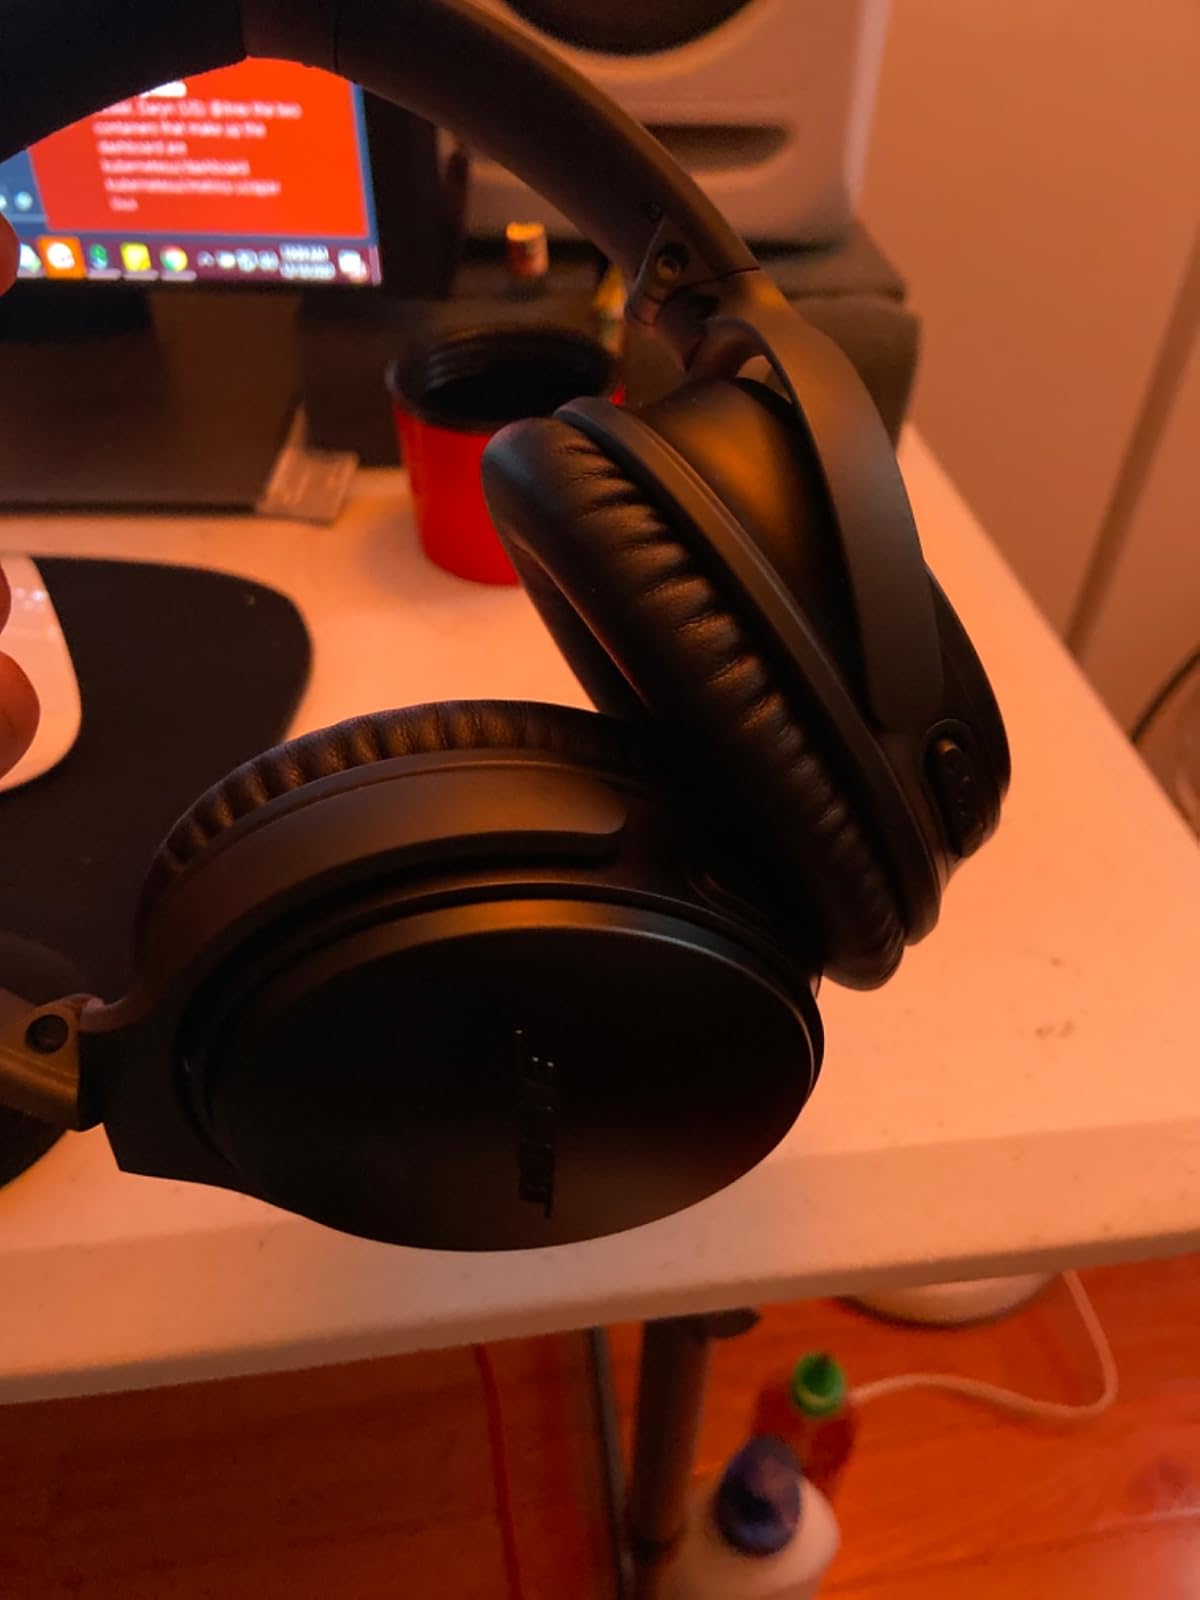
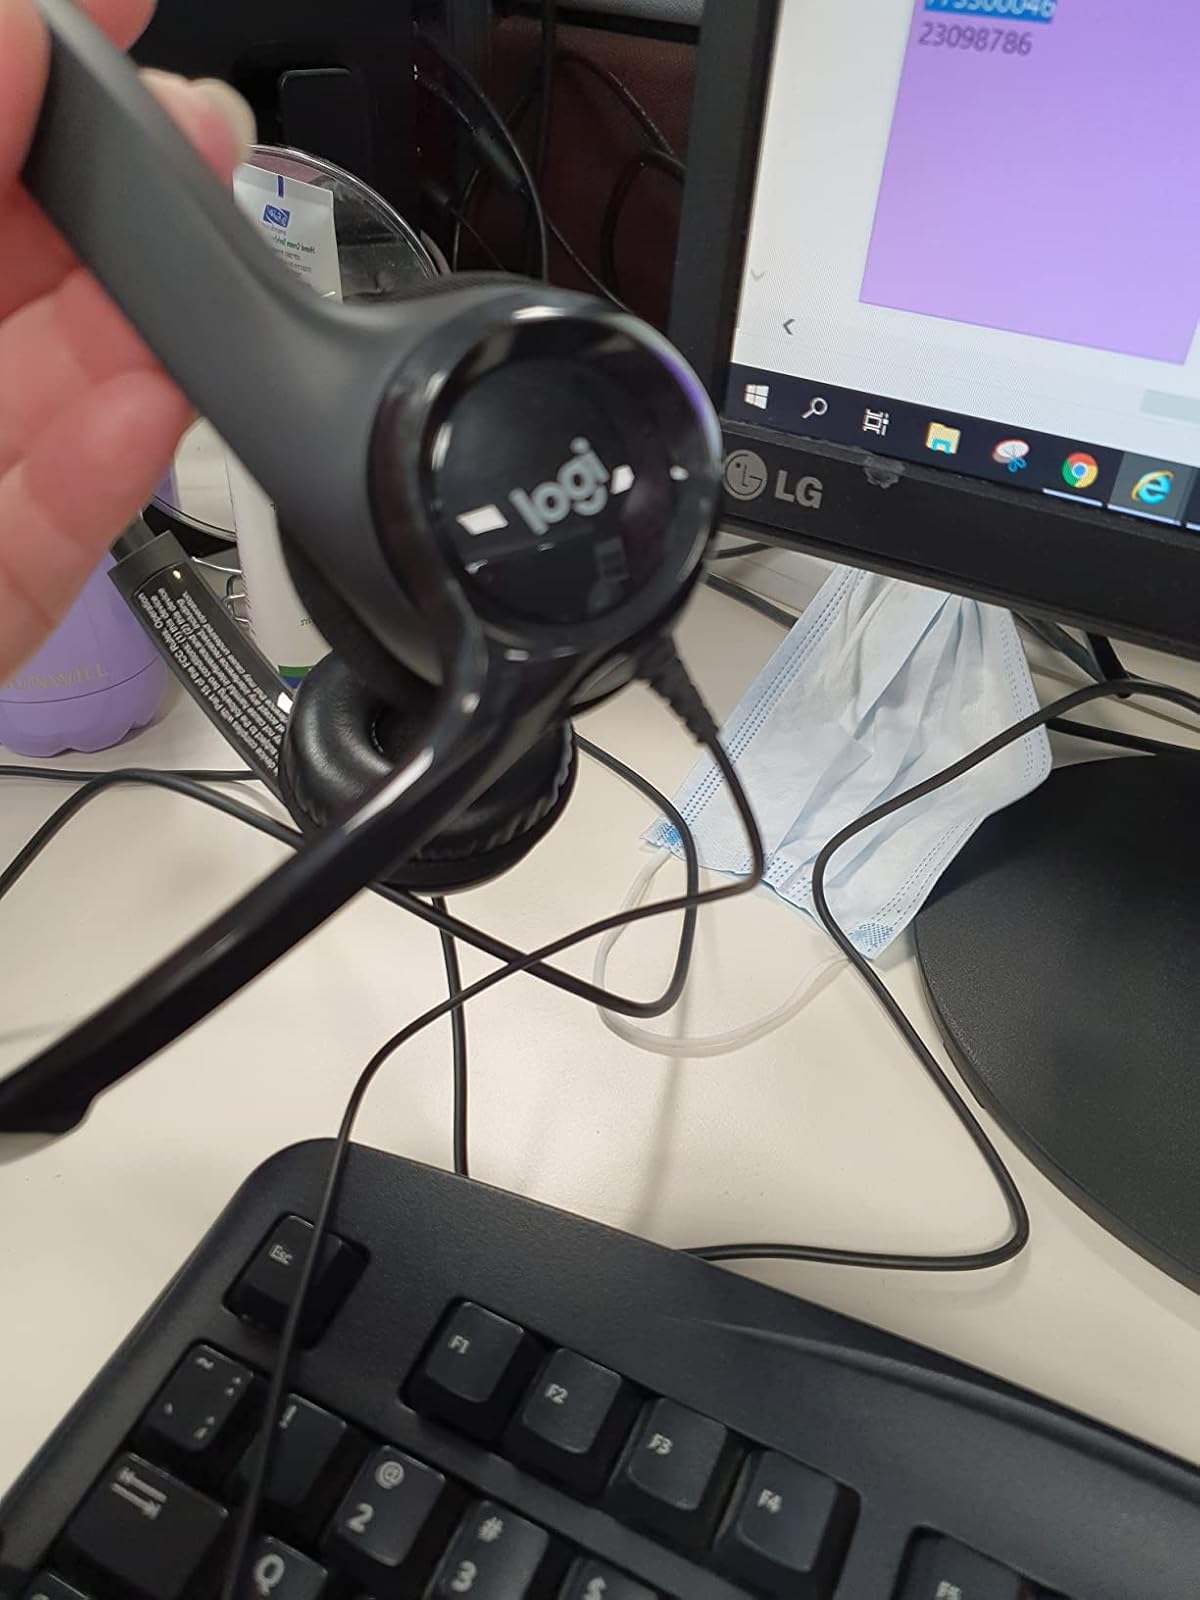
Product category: headphones
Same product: no